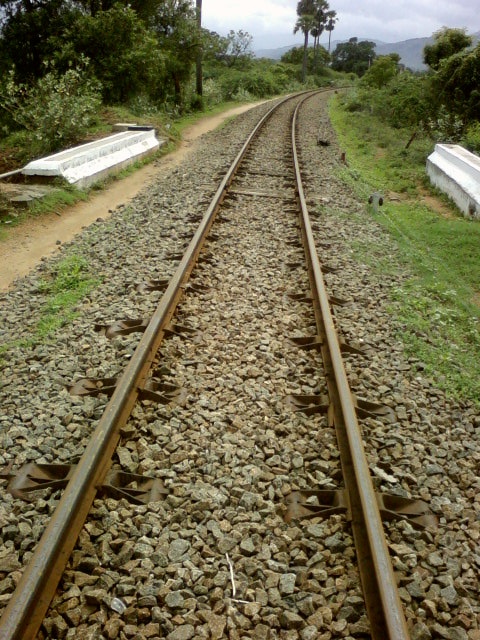
ரவணசமுத்திரத்தில் உள்ள அருமையான இயற்கைக் கட்சிகளை பதிவு செய்து உள்ளேன்.....ரவணசமுத்திரம் என்ற அழகான கிராமம் திருநெல்வேலி மாவட்டத்தில் உள்ளது....